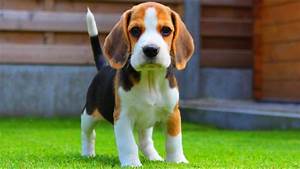
Label: dog